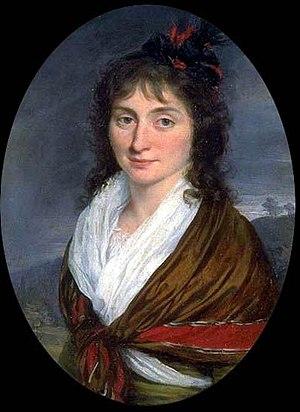
Charlotte de Robespierre représentée de buste.
Albert Dulin de Laponneraye, plus connu sous le nom d’Albert Laponneraye, né le 8 mai 1808 à Tours, mort le 1ᵉʳ septembre 1849 à Marseille, est un homme de lettres et homme politique français, militant républicain et socialiste. Historien, essayiste politique, journaliste, militant révolutionnaire, admirateur de Robespierre, Laponneraye a passé plusieurs années en prison.
Marie Marguerite Charlotte de Robespierre, née le 5 février 1760 à Arras et morte à Paris le 1ᵉʳ août 1834, est la fille de François de Robespierre et de Jacqueline Marguerite Carraut et la sœur des révolutionnaires Maximilien et Augustin de Robespierre.